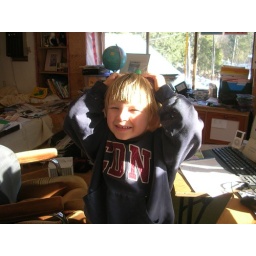
Mac trying on a little hat in my office